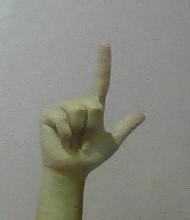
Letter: laam